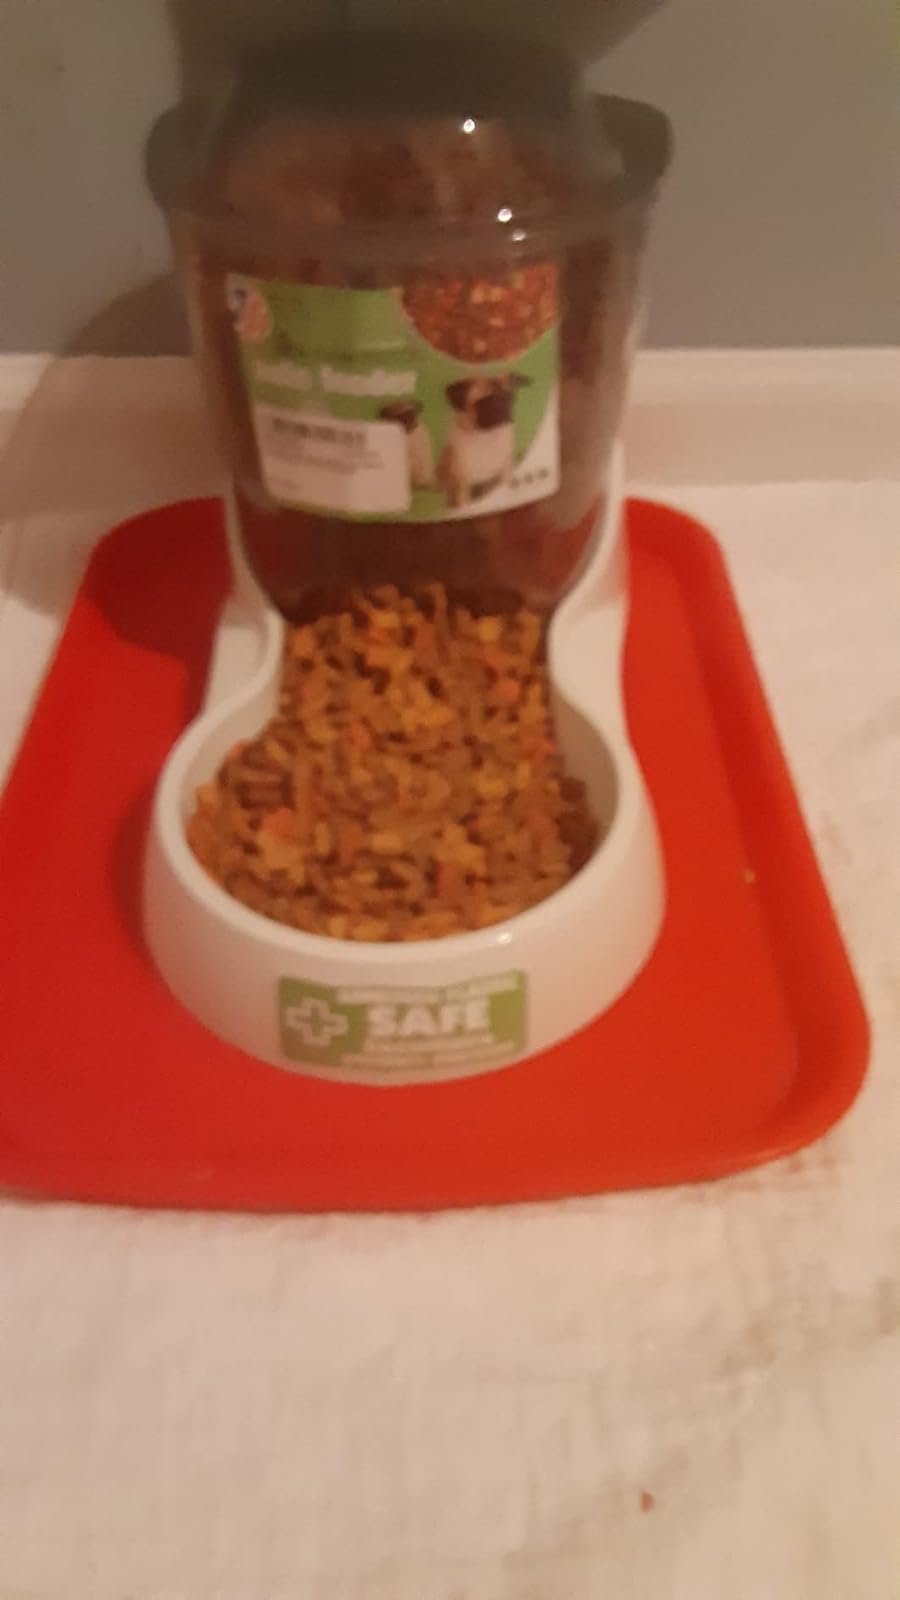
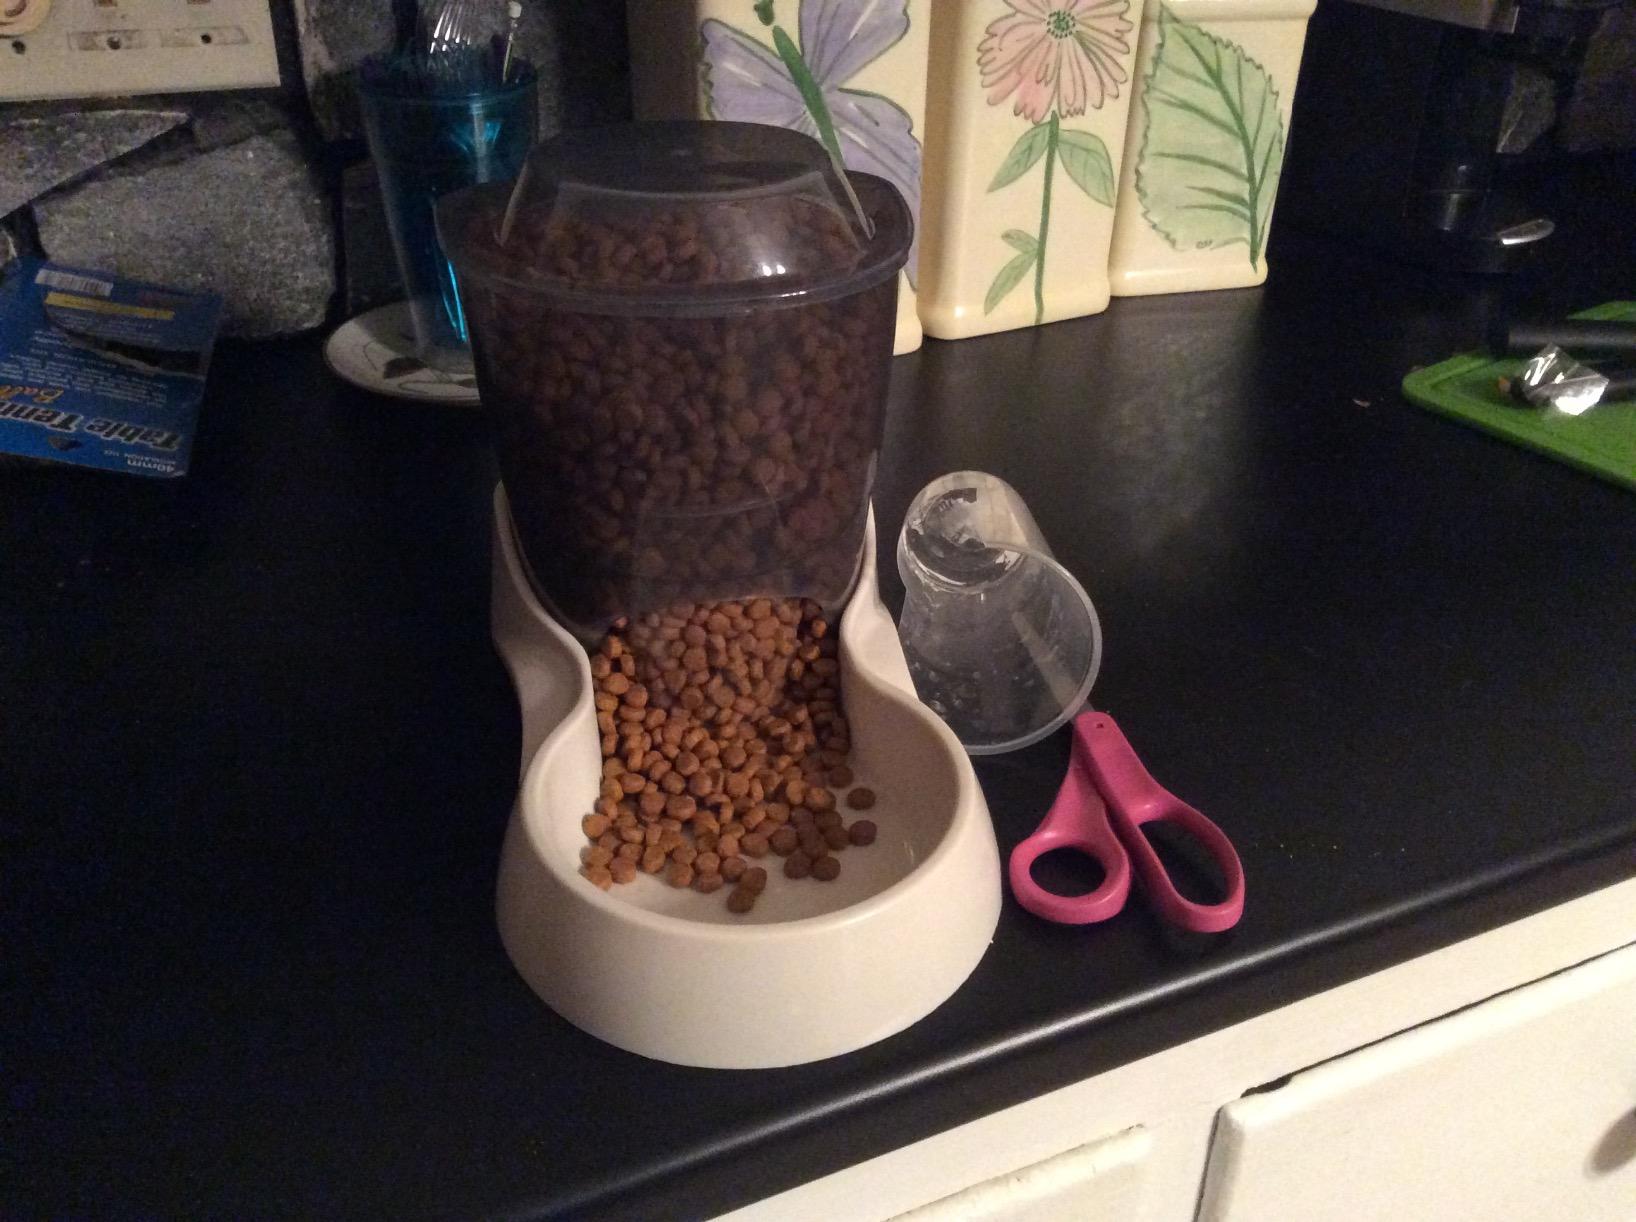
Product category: items_feeder
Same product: yes